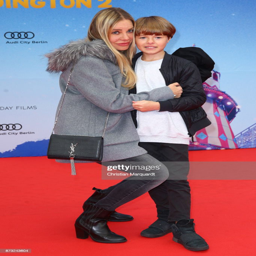
actor and her son attends the premiere at person .